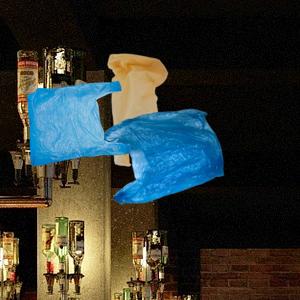
Label: plasticbags